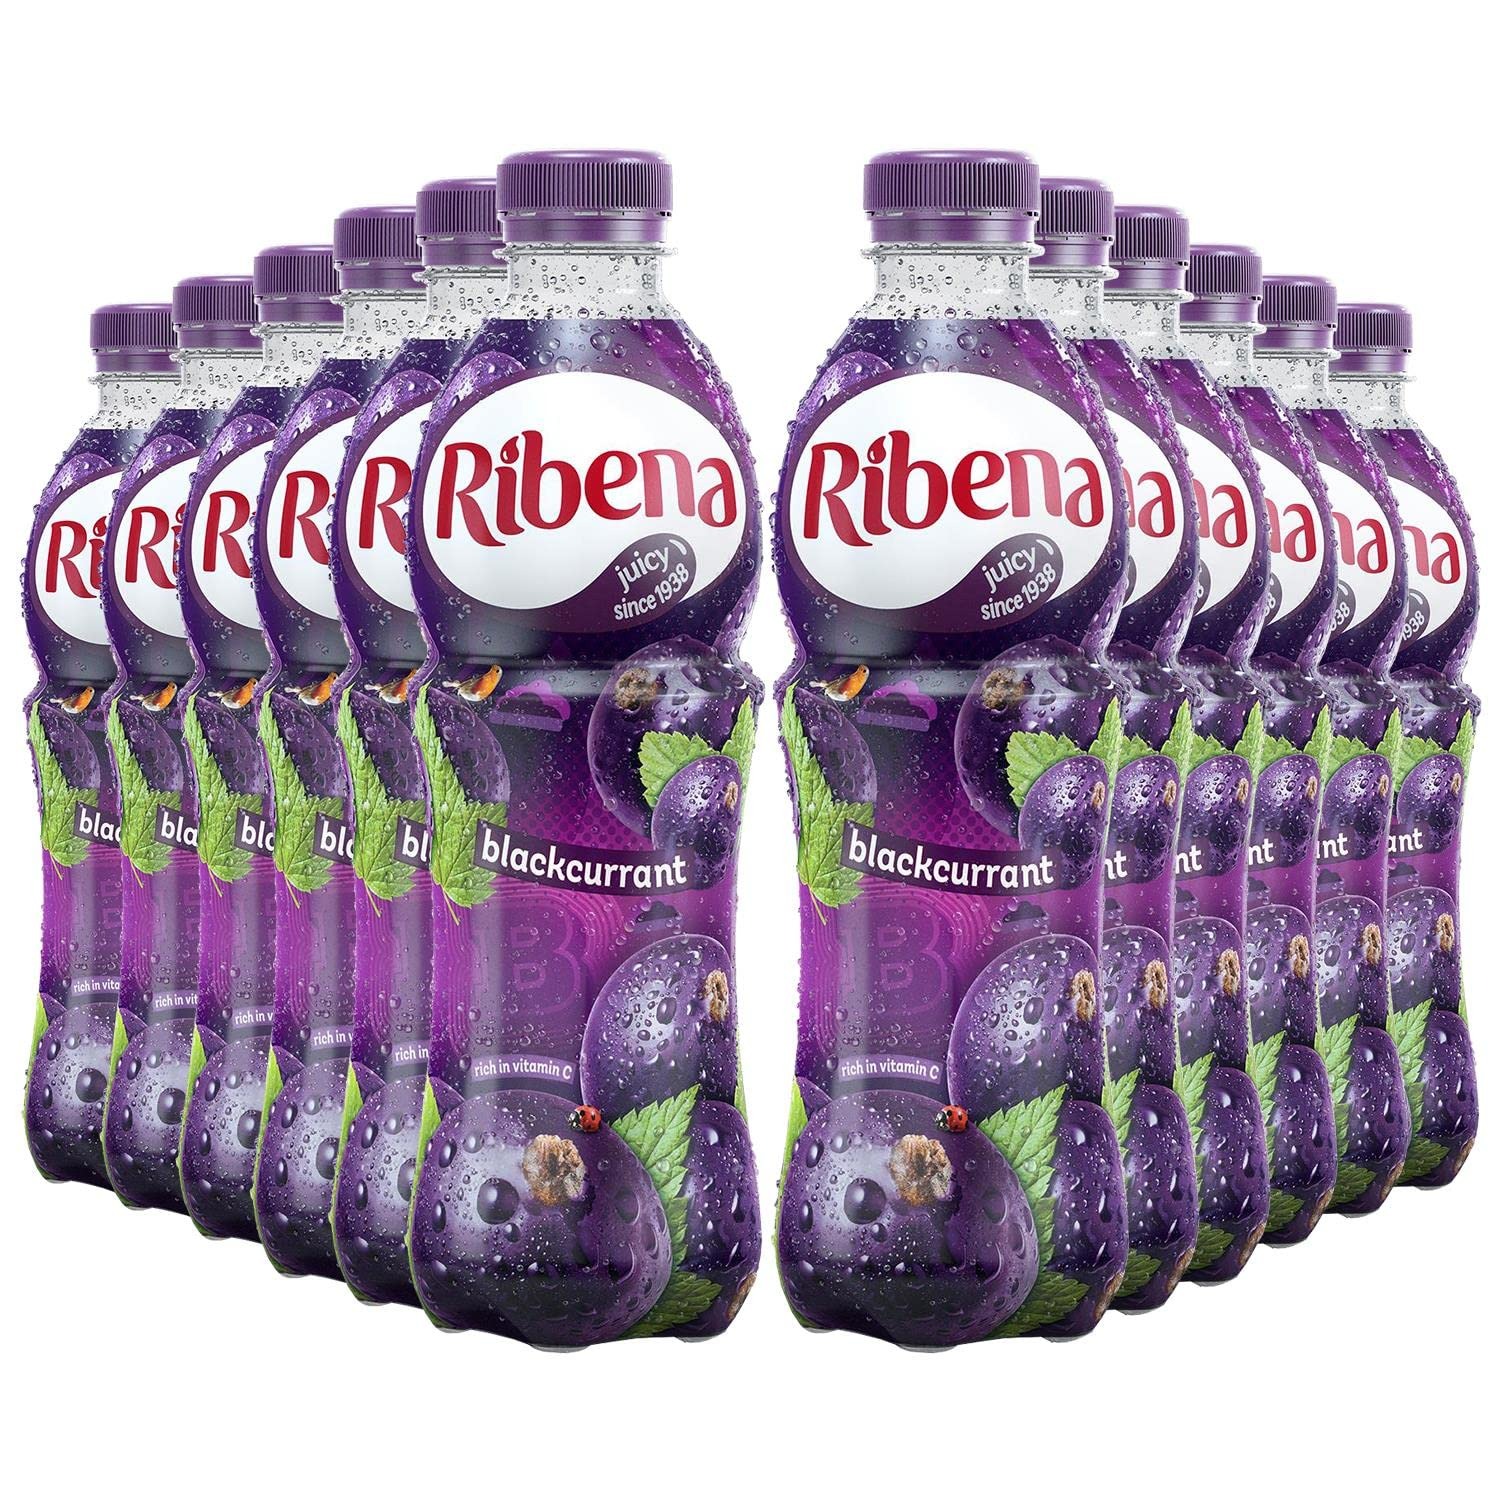
Item Name: Ribena Blackcurrant juice drink, 12 x 500 ml
Bullet Point 1: Delicious fruity
Bullet Point 2: Rich in Vitamin C
Bullet Point 3: Product of the United Kingdom
Bullet Point 4: 12 x 500ml
Value: 202.8841
Unit: Fl Oz

Price: 12.5